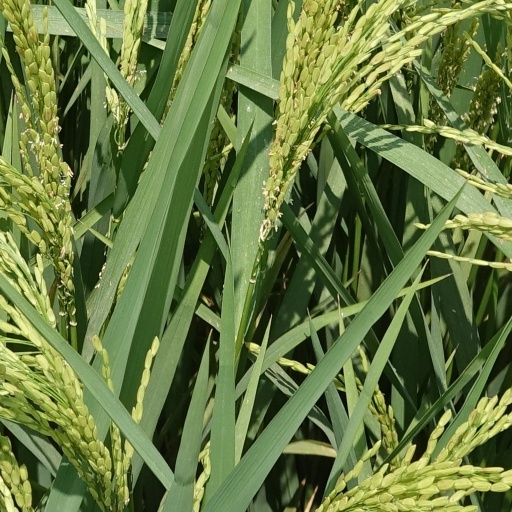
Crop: rice